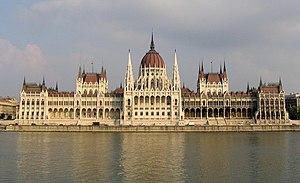
Le Parlement de Budapest
Ayant remporté plus des deux tiers des députés lors des élections législatives de 2010, le parti conservateur Fidesz et son allié le KDNP ont décidé de changer la Constitution adoptée à la suite de l'écroulement du communisme, qui était une version très modifiée de la Constitution communiste de la République populaire de Hongrie adoptée en 1949.
3 juin : traité entre la Chine et la Russie prévoyant une alliance défensive contre le Japon.